Ice rink

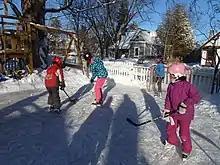
Children playing ice hockey on a backyard rink in Canada

The oldest indoor artificial ice rink still in use in the United States is Boston, Massachusetts's, Matthews Arena (formerly Boston Arena) which was built between 1909 and 1910. The rink is located on the campus of Northeastern University.